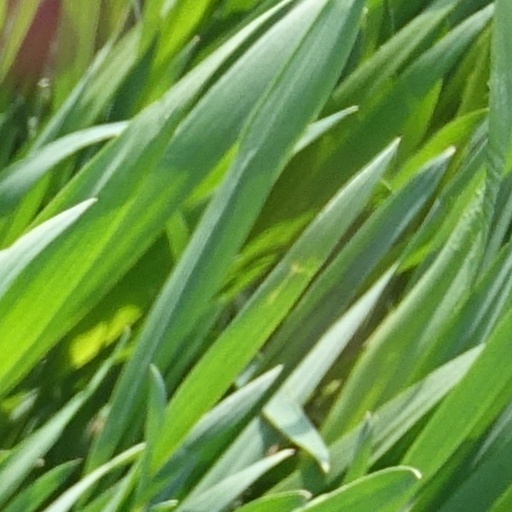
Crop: wheat